Boppard Hauptbahnhof

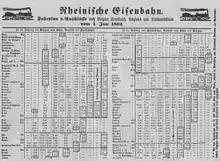
Timetable of the Rhenish Railway Company of 1862

A few long-distance services stop at Boppard station in the early morning and late at night. These make similar stops at minor stations on the route between Hamburg and Frankfurt. The "Mittelrhein-Main-Express" (Koblenz–Frankfurt) operated by DB Regio also stops every two hours and the "MittelrheinBahn" (Koblenz - Mainz) operated by trans regio stops hourly in Boppard. In the peak hours extra services run between Koblenz, Boppard and Mainz. At the timetable change in December 2010, transregio took over its services from Deutsche Bahn. In addition, Transdev Germany operates the Hunsrück Railway between Emmelshausen and Boppard Hbf or Boppard Süd.